Glacier Park Lodge

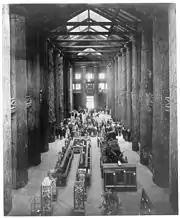
Forestry Building at the Lewis and Clark Centennial Exposition

The Great Northern commissioned Samuel L. Bartlett of St. Paul, Minnesota as the architect for the Glacier Park Lodge, but Hill controlled every major aspect of the design, having temporarily stepped down from the presidency of the Great Northern to oversee the Glacier hotel projects. Hill bought of land belonging to the Blackfeet Indian Reservation at what was then known as Midvale after a special act of Congress in 1912 granted him negotiating rights. The Lodge was based on the Forestry Building at the 1905 Lewis and Clark Centennial Exposition in Portland, Oregon. Both Hill and his father had admired the forestry building and duplicated its grand hall with a high log colonnade, each log with its bark still attached.